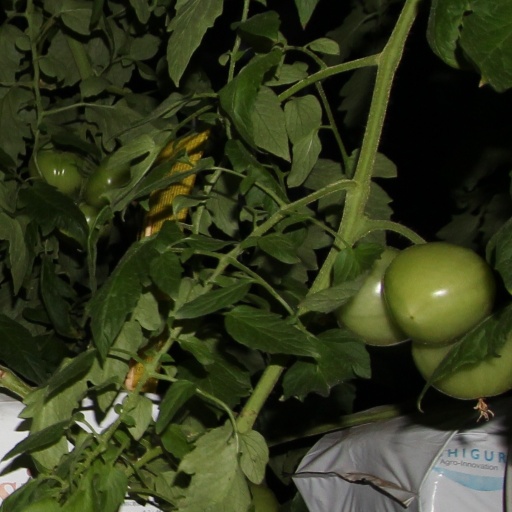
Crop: tomato